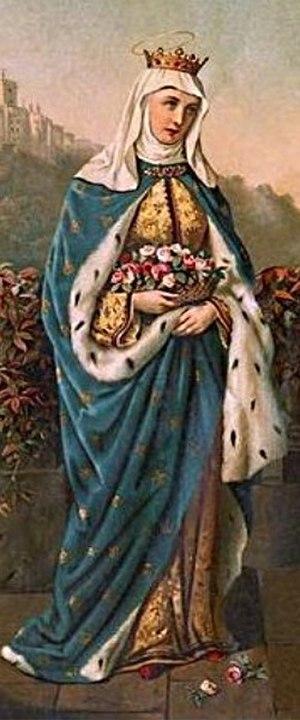
Cette page dresse une liste de personnalités nées au cours de l'année 1271 :